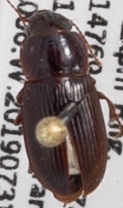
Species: Harpalus desertus
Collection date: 2019-07-31
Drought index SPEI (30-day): -0.952
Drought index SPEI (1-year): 0.63
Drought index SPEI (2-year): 0.47